Effects unit

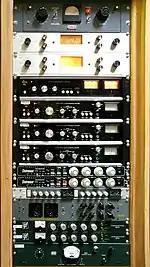
A rack of rackmount audio compressors in a recording studio. From top to bottom: Retro Instruments/Gates STA level; Spectra Sonic; Dbx 162; Dbx 165; Empirical Labs Distressor; Smart Research C2; Chandler Limited TG1; Daking FET (91579); and Altec 436c.

Distortion, overdrive, and fuzz effects units add a "warm", "gritty", or "fuzzy" character to an audio signal by re-shaping or clipping it, which distorts the shape of its waveform by flattening its peaks, creating "warm" sounds by adding harmonics or "gritty" sounds by adding inharmonic overtones. Distortion effects are sometimes called gain effects, as distorted guitar sounds were first achieved by increasing the gain of tube amplifiers.